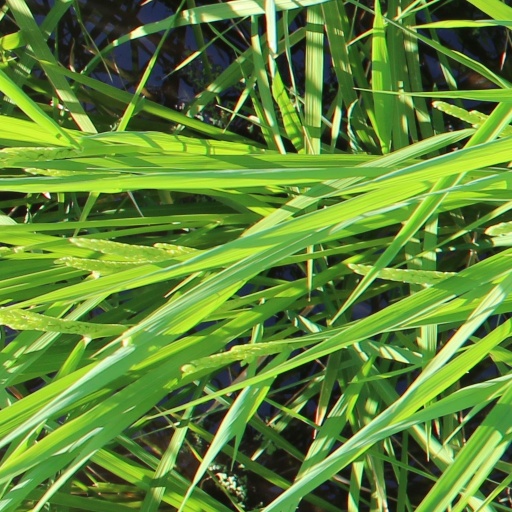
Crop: rice